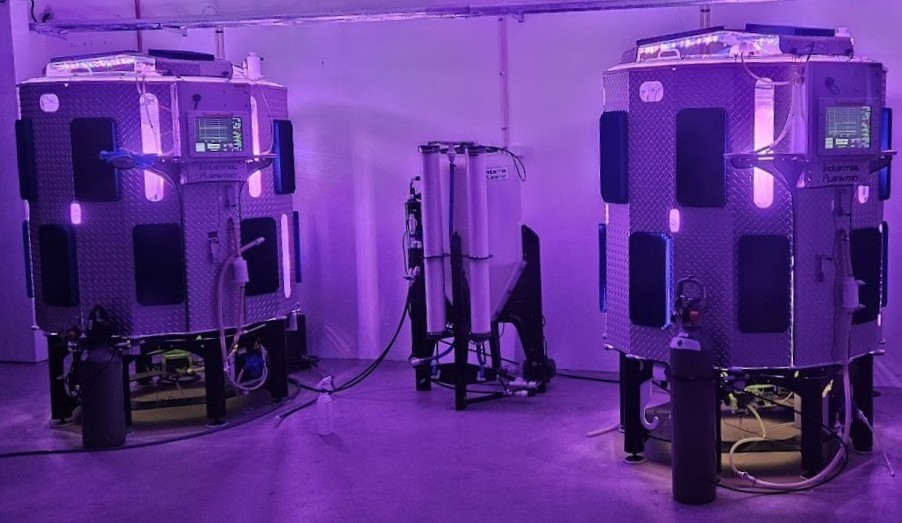
Industrial Plankton Photobioreactors
Specialty: pharmaceutical manufacturing
Image credit: Arctic-Algae